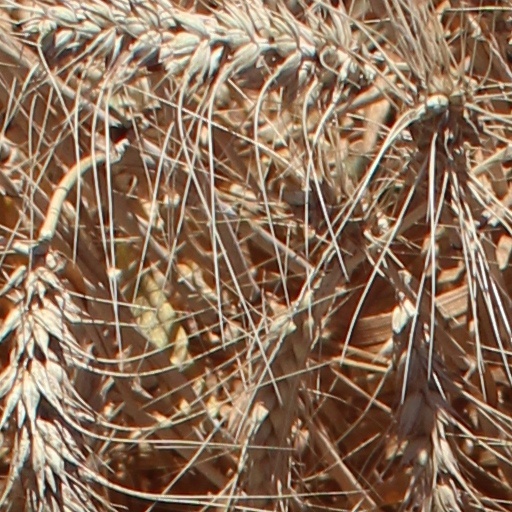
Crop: wheat